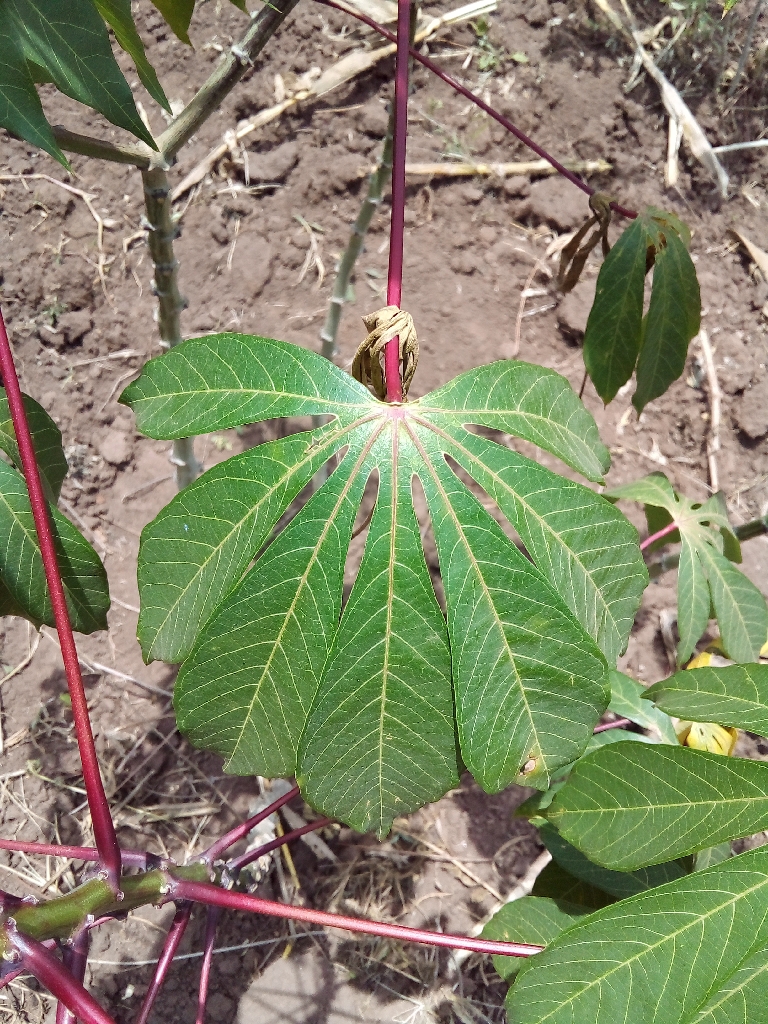
Label: healthy